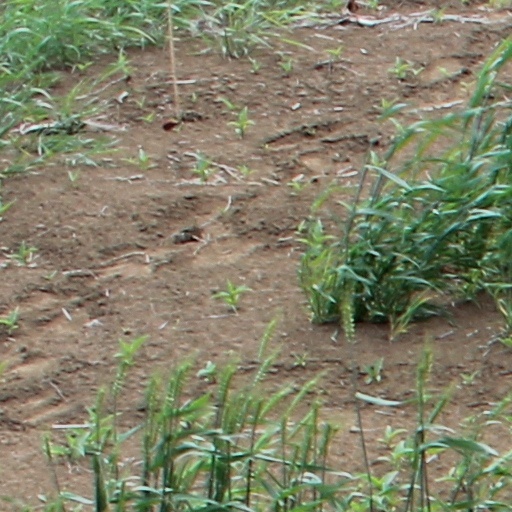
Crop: wheat